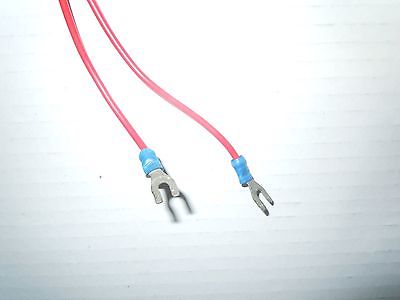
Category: stapler